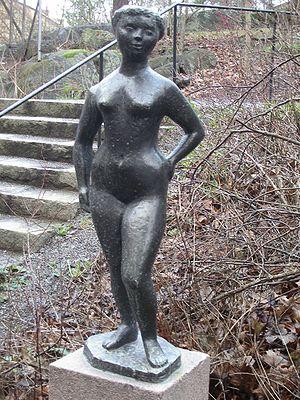
Västertorp est un quartier de la banlieue sud de Stockholm, situé dans le district de Hägersten-Liljeholmen.